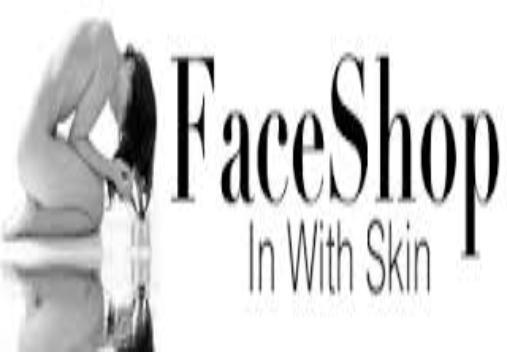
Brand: faceshop
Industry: Necessities